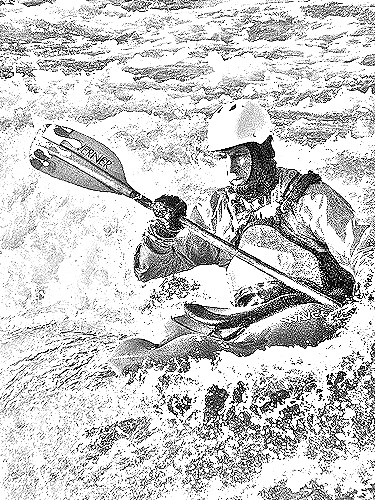
Portrait style: Sketch Portrait